Unbuilt plans for the Second Avenue Subway

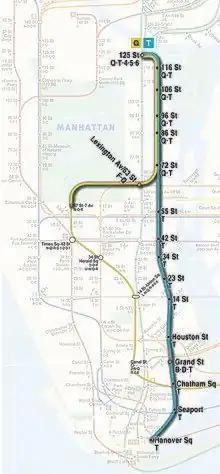
Proposed map of the most current plan for the Second Avenue Subway, which started construction in 2007

The Second Avenue Subway, a New York City Subway line that runs under Second Avenue on the East Side of Manhattan, has been proposed since 1920; the first phase of the line did not open until 2017. Up until the 1960s, many distinct plans for the Second Avenue subway line were never carried out, though small segments were built in the 1970s. The complex reasons for these delays are why the line has been called "the line that time forgot".